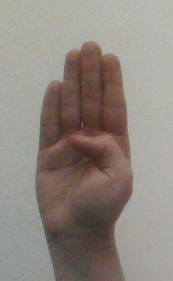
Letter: kaaf